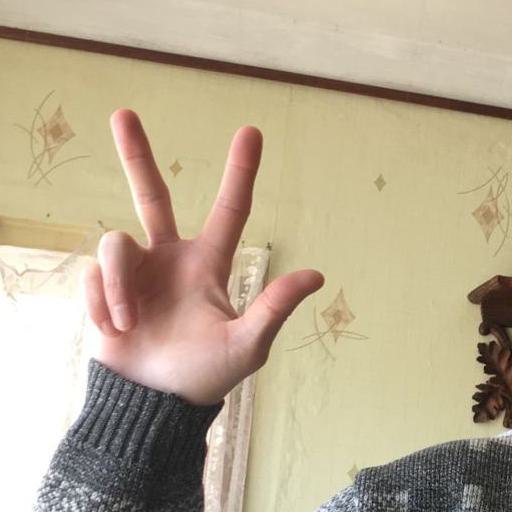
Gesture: three2